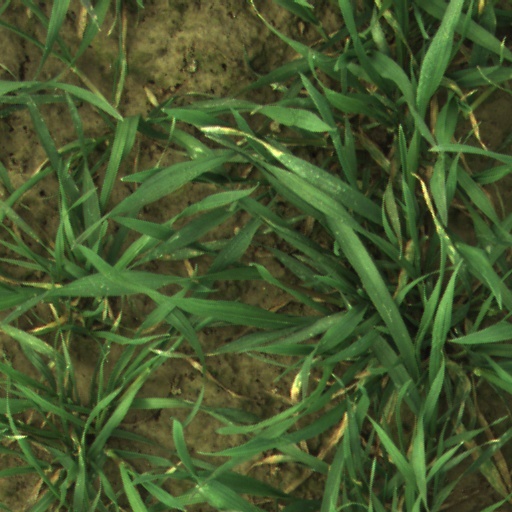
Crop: wheat